Claudie Haigneré

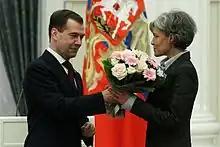
Haigneré receives the Medal "For Merit in Space Exploration" from Russian President Dmitry Medvedev on 12 April 2011 at the Moscow Kremlin

Haigneré received many honors during her career. She received the Chevalier of the Légion d'Honneur as well as the Chevalier of the Ordre National du Mérite. To recognize her outstanding involvement in the Franco-Russian space cooperation, she received the Russian Order of Friendship. She also received the Russian Medal For Merit in Space Exploration and Medal for Personal Valour.